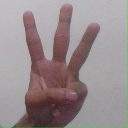
अक्षर: व